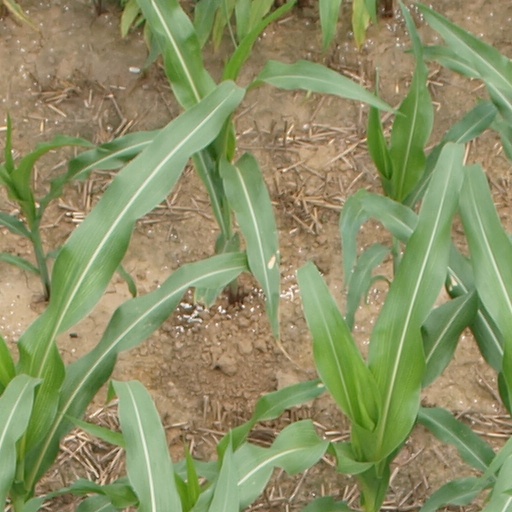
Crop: maize; corn